Pelli Sandadi (1959 film)

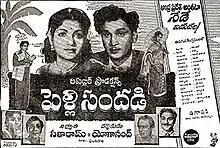
Theatrical release poster

Pelli Sandadi is a 1959 Indian Telugu-language comedy film, produced by Sitaram under the Republic Productions banner and directed by D. Yoganand. It stars Akkineni Nageswara Rao, Anjali Devi and B. Saroja Devi, with music composed by Ghantasala.